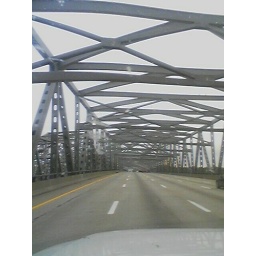
the missouri river bridge on I-270 near St. Louis.